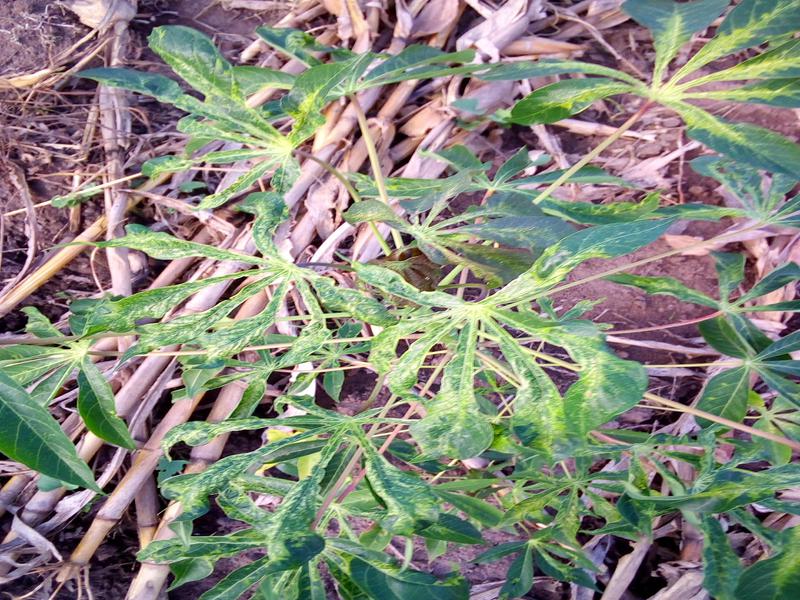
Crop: cassava
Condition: green_mottle